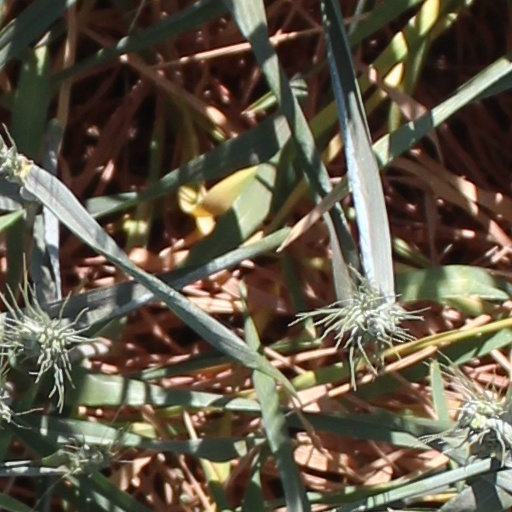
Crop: wheat